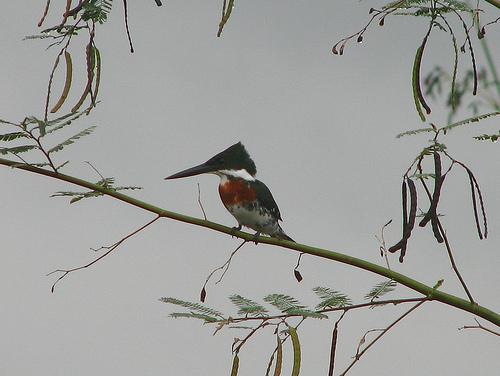
this is a white, gray and brown bird with a large bill almost as long as its torso.
this bird has a large head and a mohawk look along with its narrow black beaka small sized that has a dark orange chest and a very large head and billa bird with a long pointed bill white throat, red breast and white belly.
this bird has a very large bill for it's size and it's body is covered in brown, black and white feathers.
this bird has a large, black head with a crest, a long pointed beak, and a red breast.
this black and white bird has a red breast, a large head and a very large pointed beak.
this bird has an extremely long pointed beak in proportion to its body also has a red chest and black crown.
this bird has wings that are black and has a long bill
this bird has wings that are blue and has an orange chest
Species: Green Kingfisher